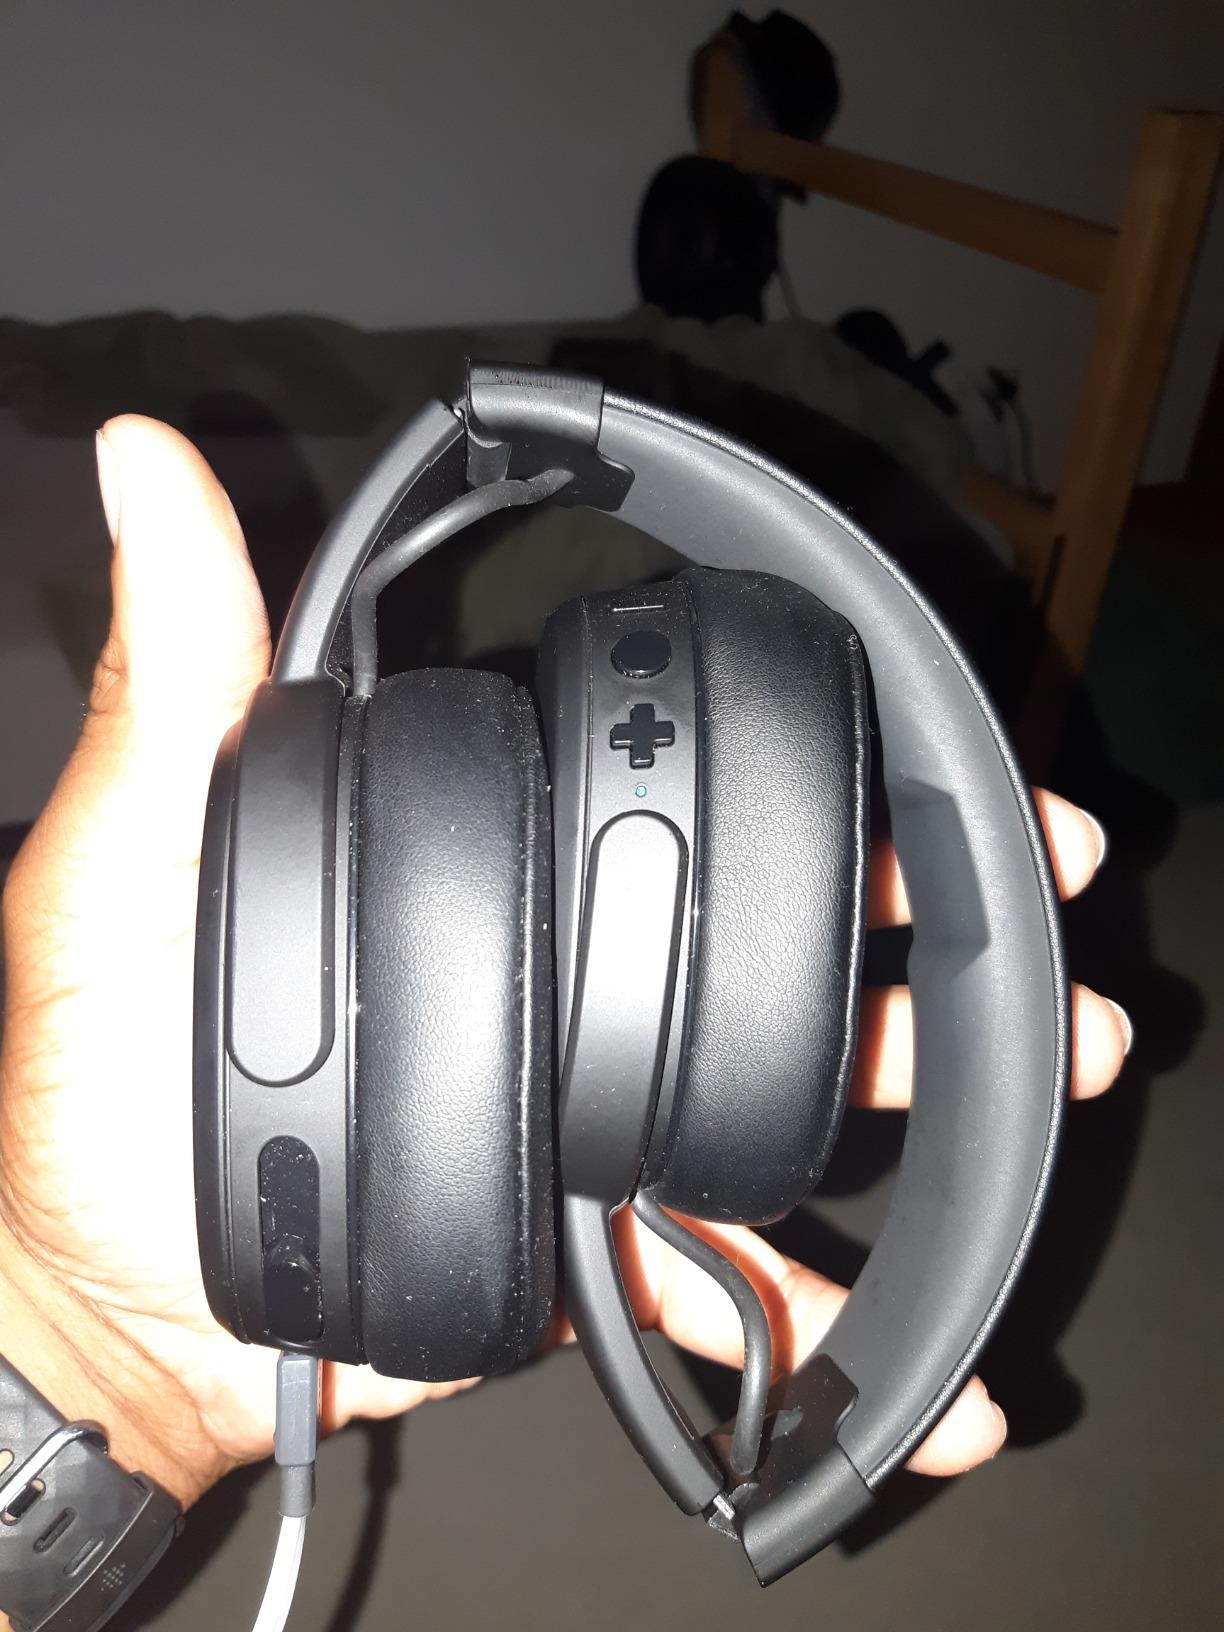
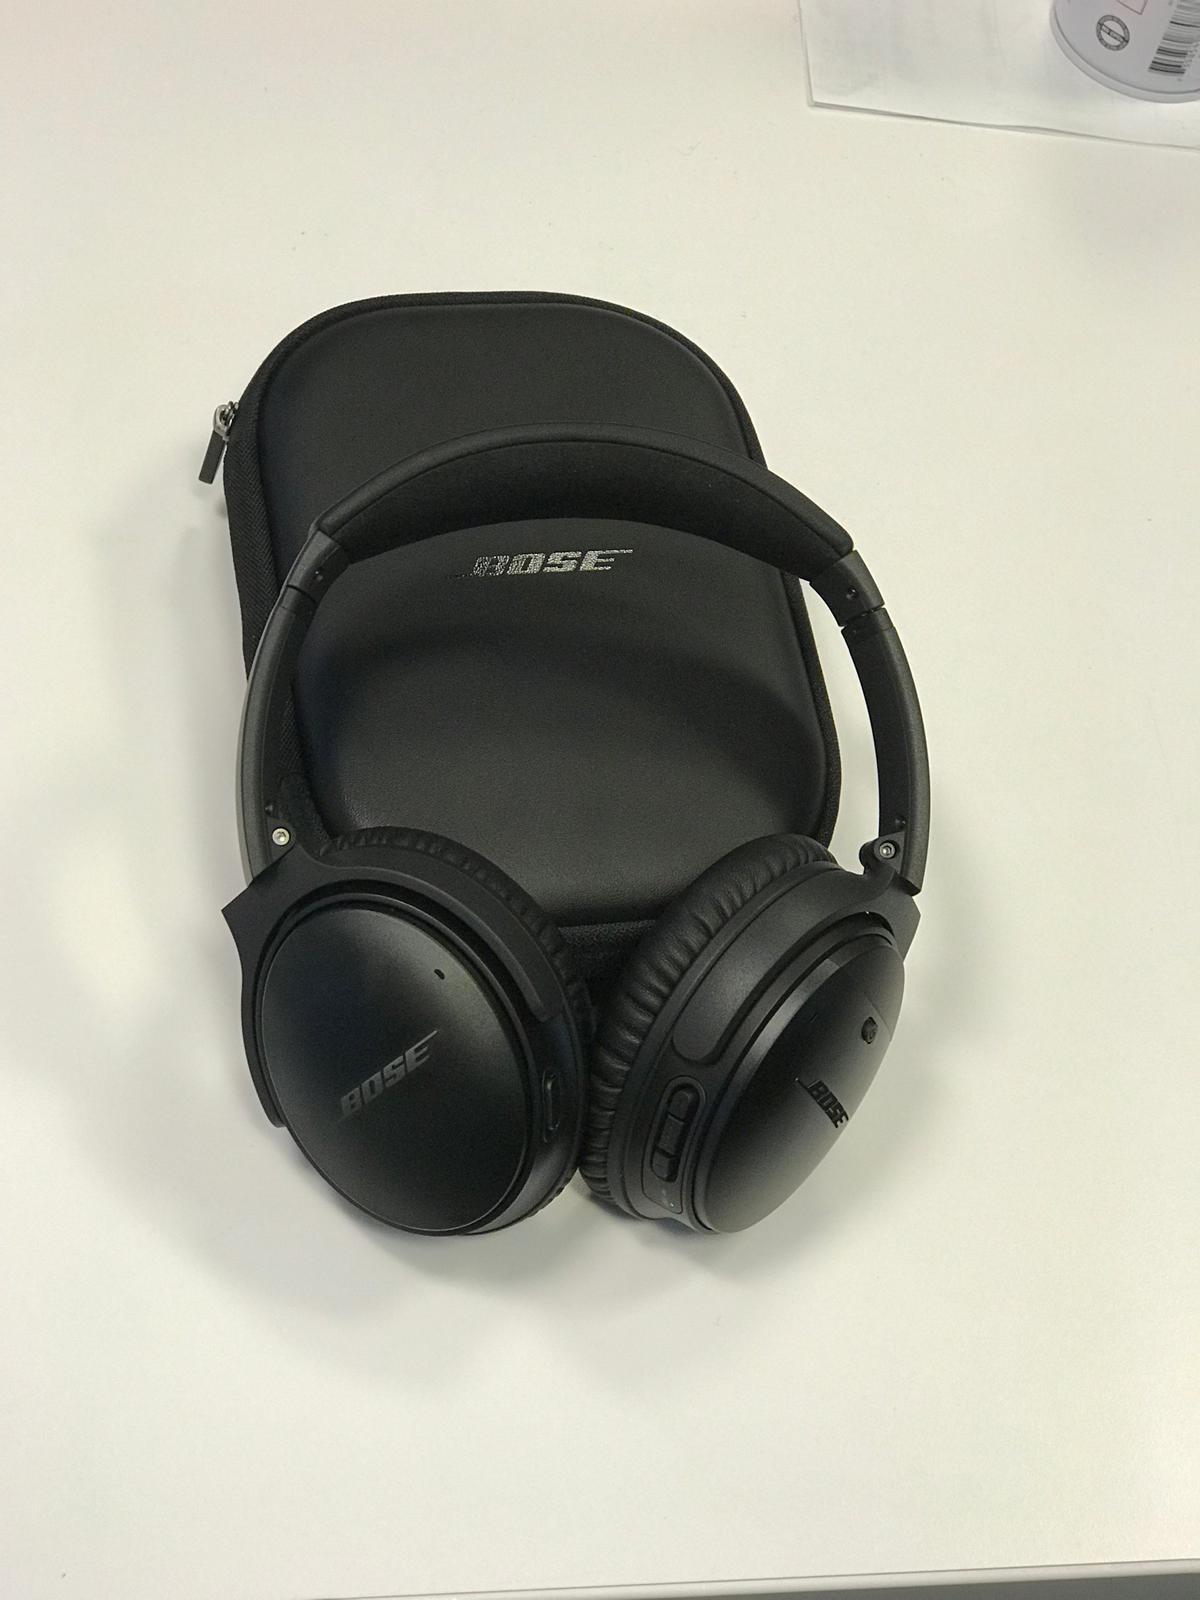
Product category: headphones
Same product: no